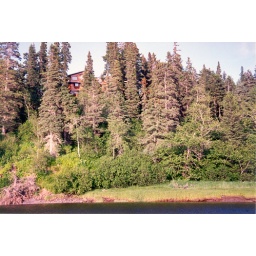
Anchor Point home with a fantastic view, eagles nest in trees